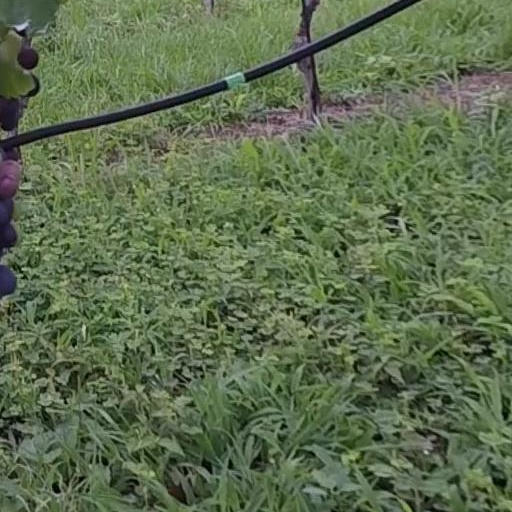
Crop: grape